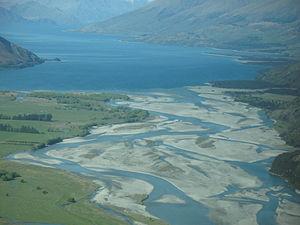
La rivière Makarora est une rivière dans la région d'Otago sur l'Île du Sud de la Nouvelle-Zélande et un affluent du fleuve le Clutha.